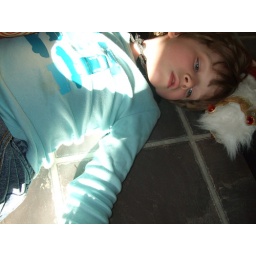
playing in the afternoon kitchen floor sunlight